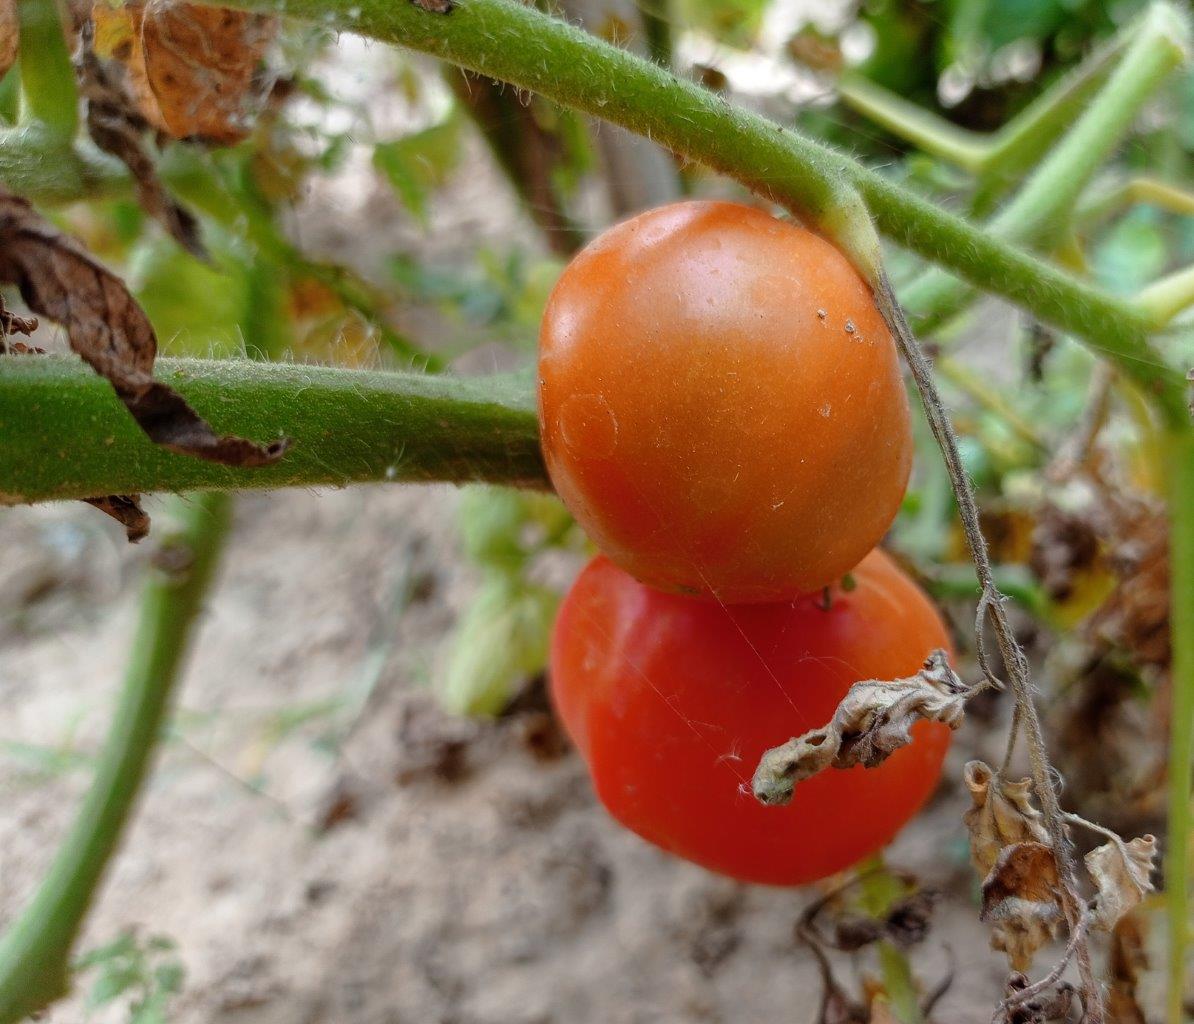
Maturity: Mature